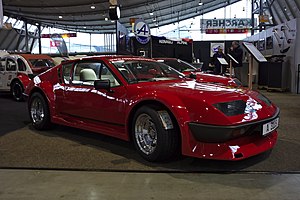
Alpine A310
Alpine A310
Alpine A310 er en sportsvogn bygget af den franske Alpine fabrik fra 1971 til 1984.